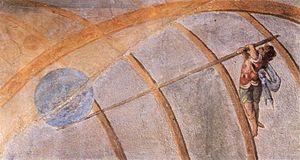
Giulio Parigi est un peintre, graveur et un architecte de l'école florentine, fils de Alfonso Parigi il Vecchio.